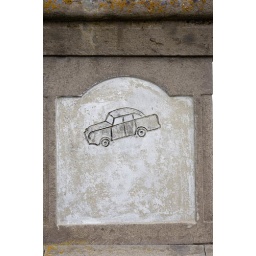
on a tombtone in Armenia, My guess is the dead person died in a car crash